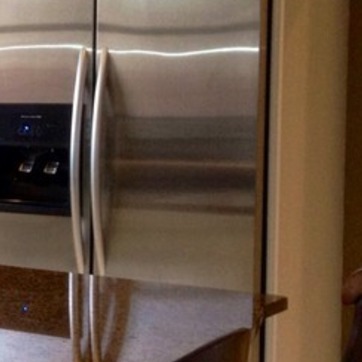
Material: metal